Blayre Turnbull

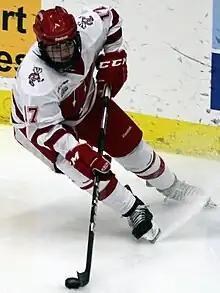
Turnbull with Wisconsin in 2013

The 2011–12 Wisconsin Badgers season marked her first with the club. In a match versus the Lindenwood Lady Lions on September 25, 2011, she scored her first career NCAA goal. She holds various UW records and the NCAA record for shorthanded goals in a season. She was the captain of the Wisconsin Badgers in her junior and senior year and is an NCAA champion. She played for the Badgers for a total of four seasons, identifying herself in her Twitter account as having graduated in 2015.